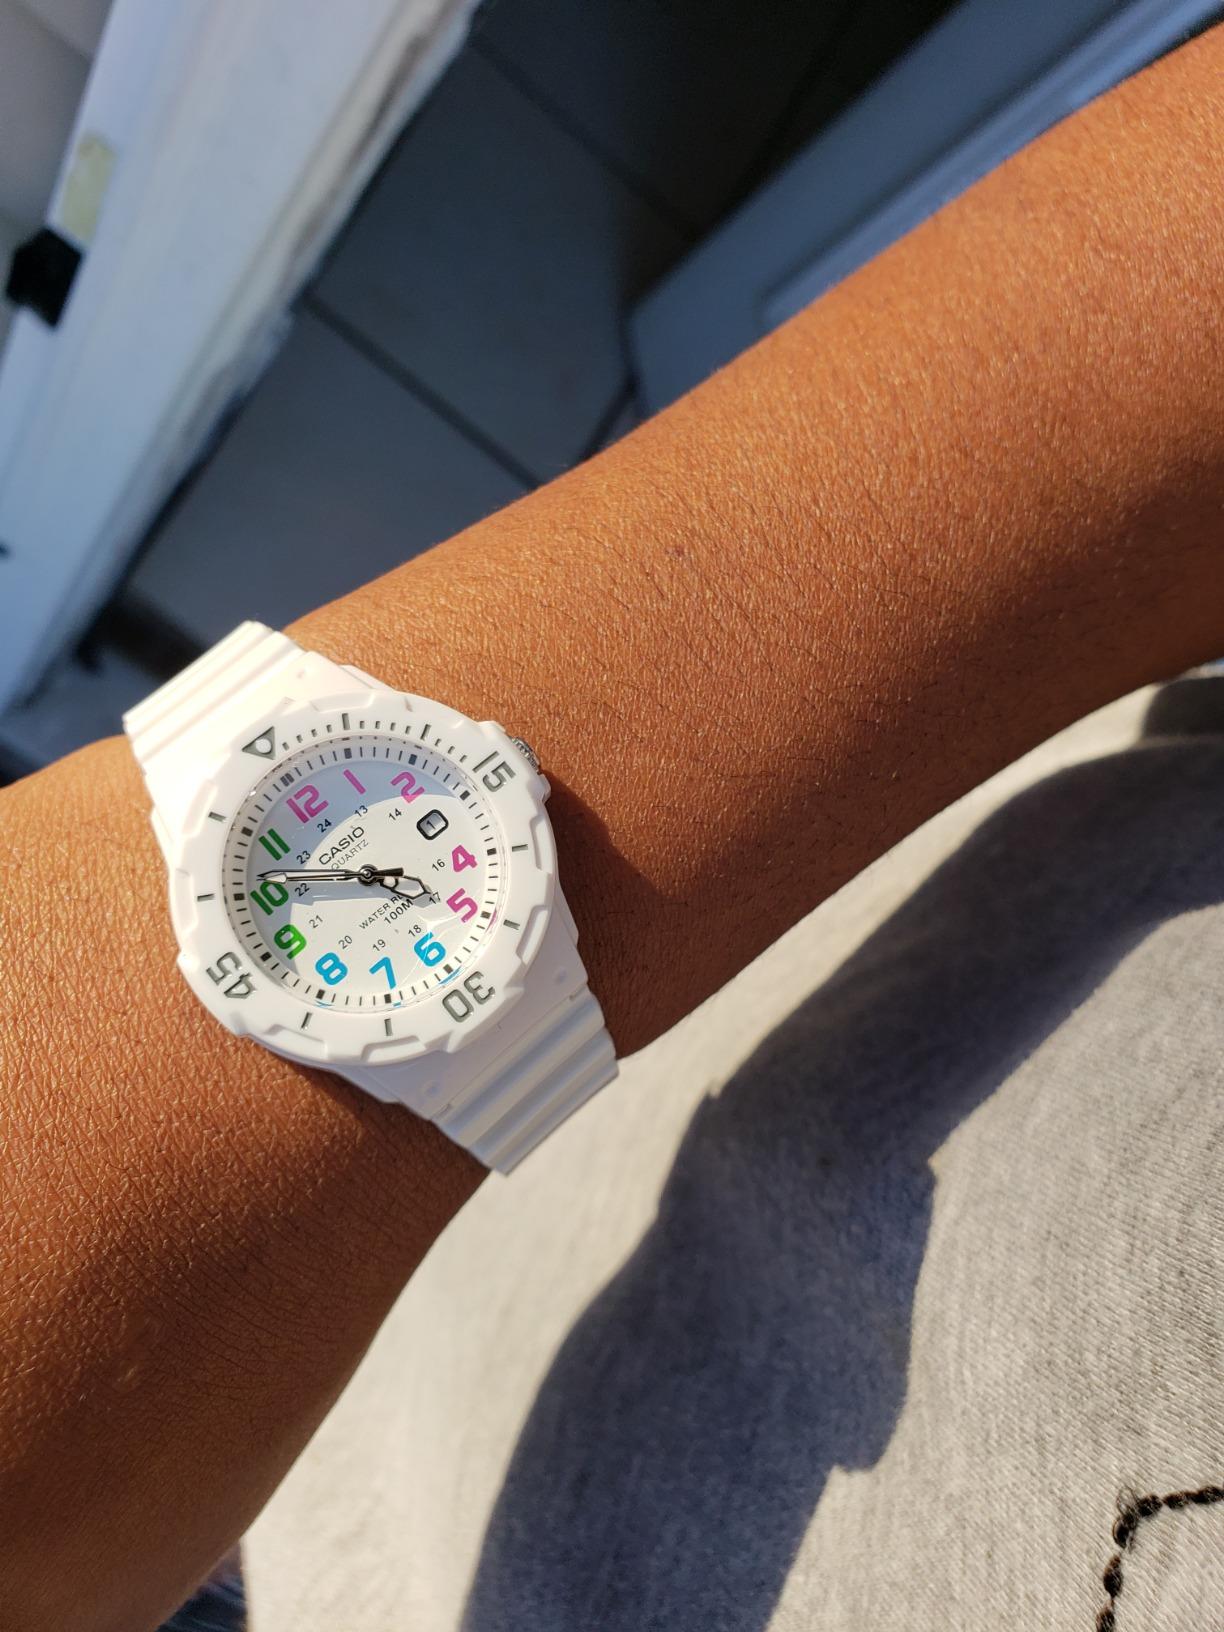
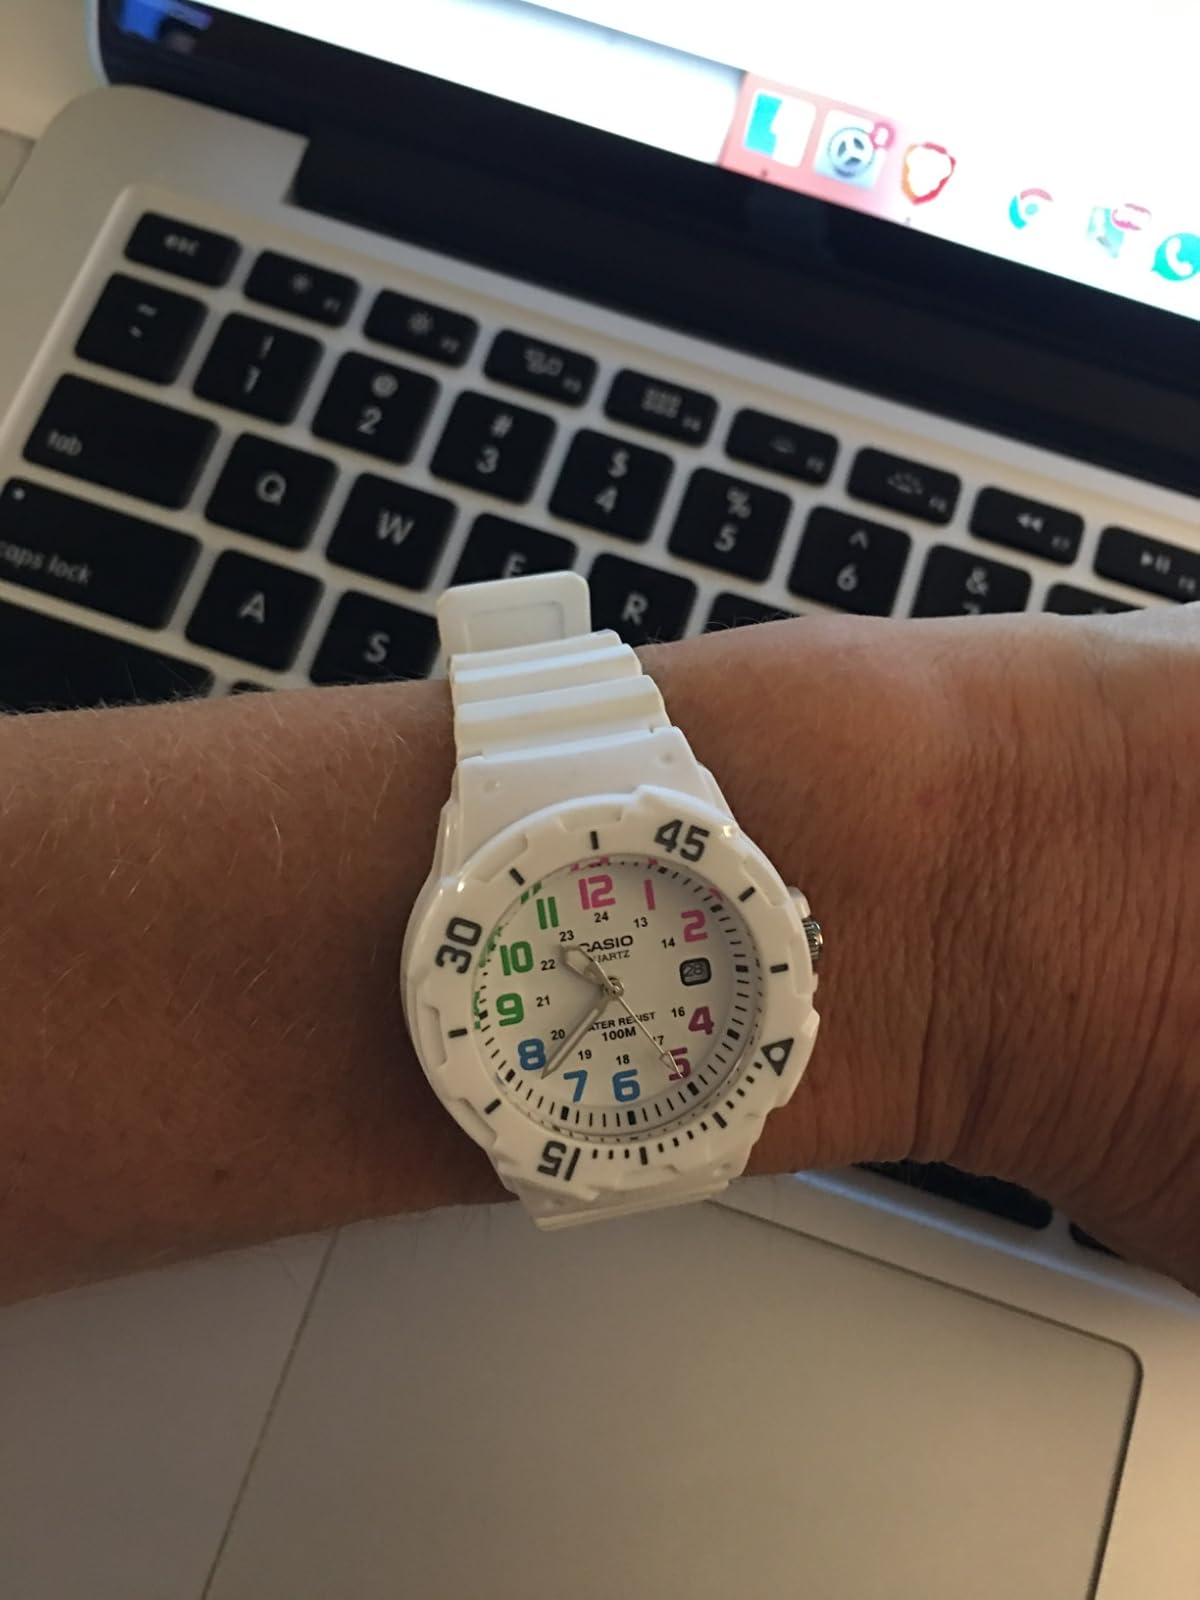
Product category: accessories_watch
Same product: yes